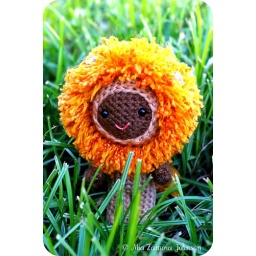
Marcus lion in the grass